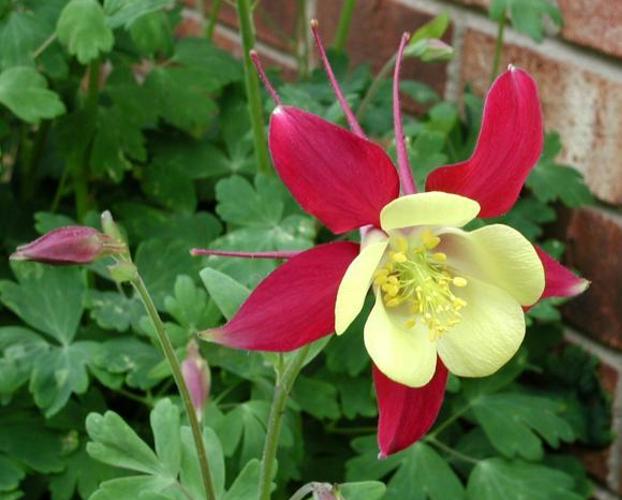
Label: columbine